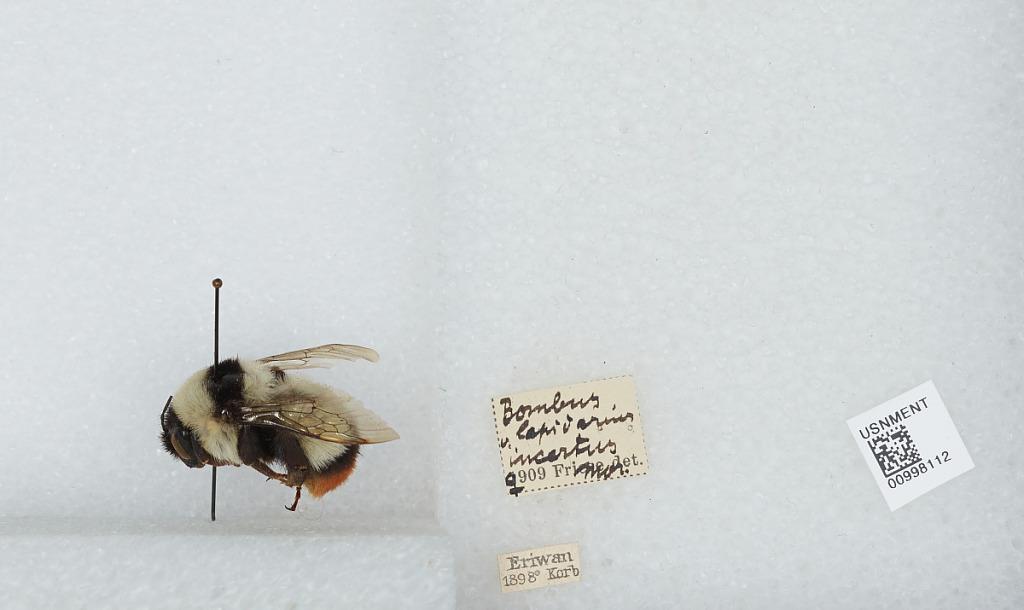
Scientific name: Bombus (Melanobombus) incertus Morawitz
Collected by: Korb
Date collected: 1898--
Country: Armenia
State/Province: Yerevan
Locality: Erevan
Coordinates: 40.1814, 44.5144
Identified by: Friese